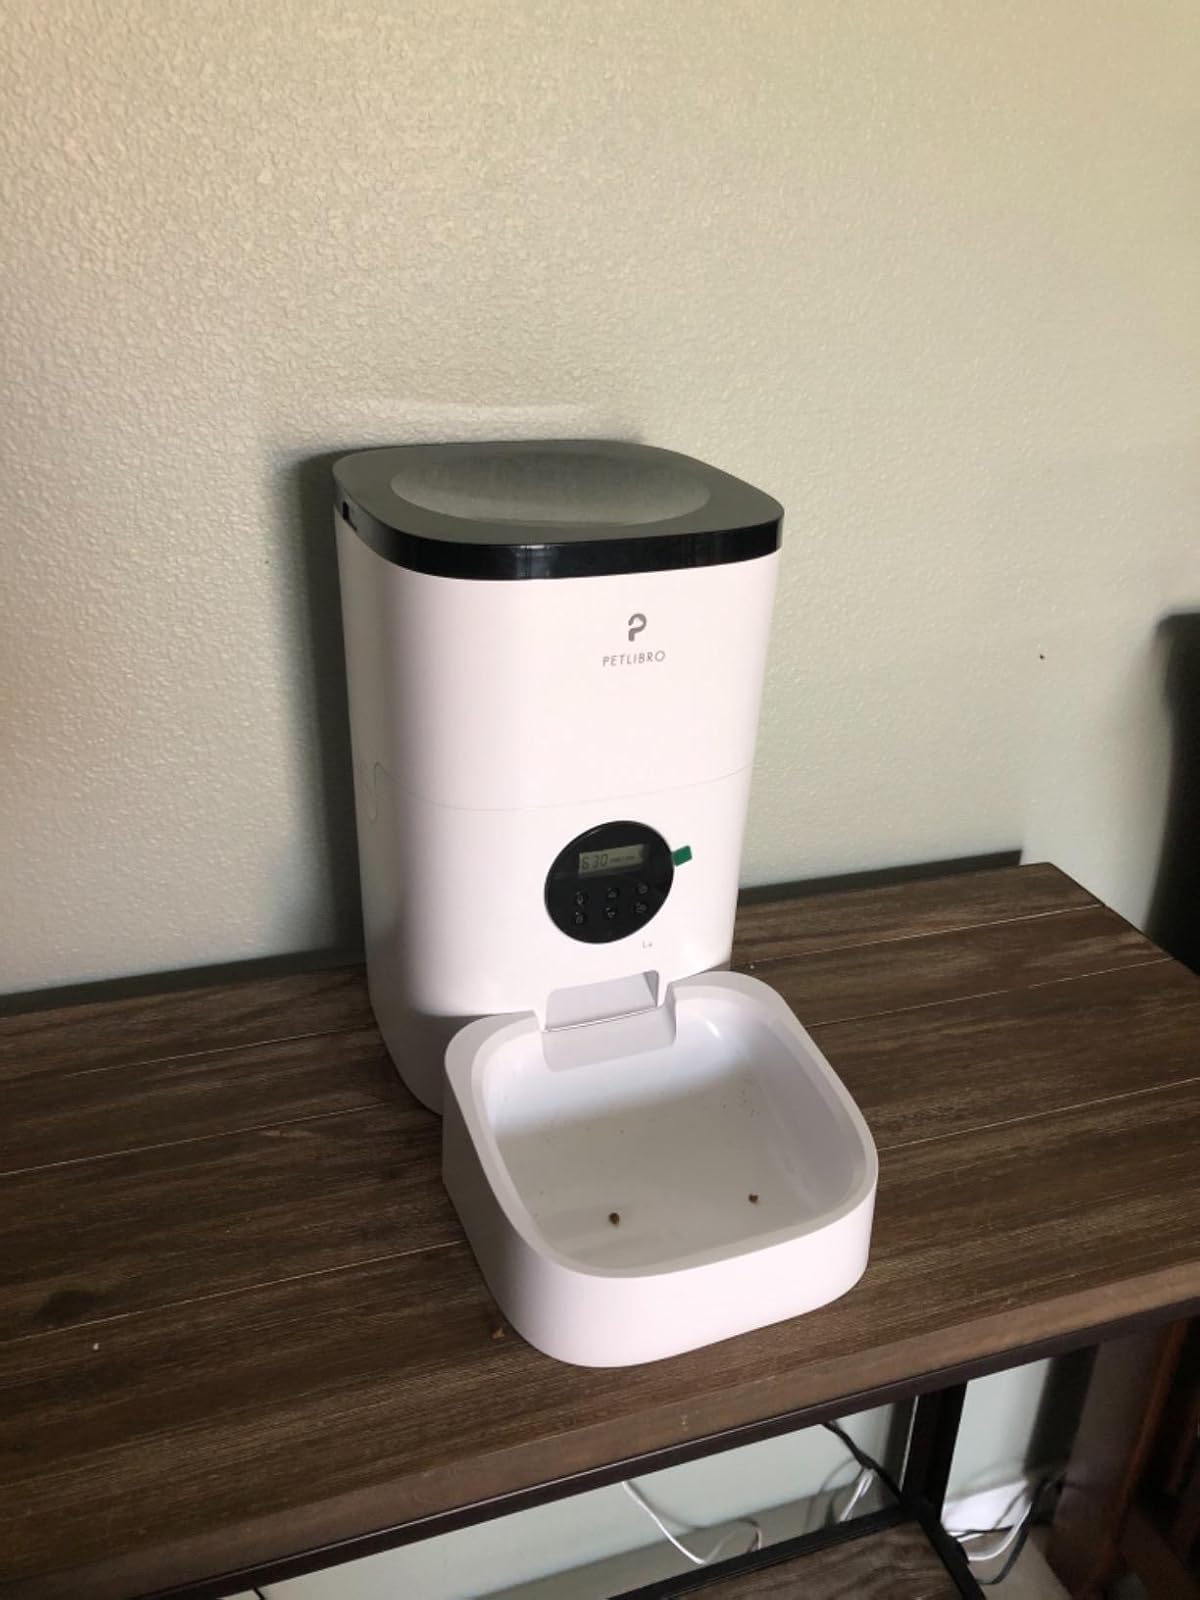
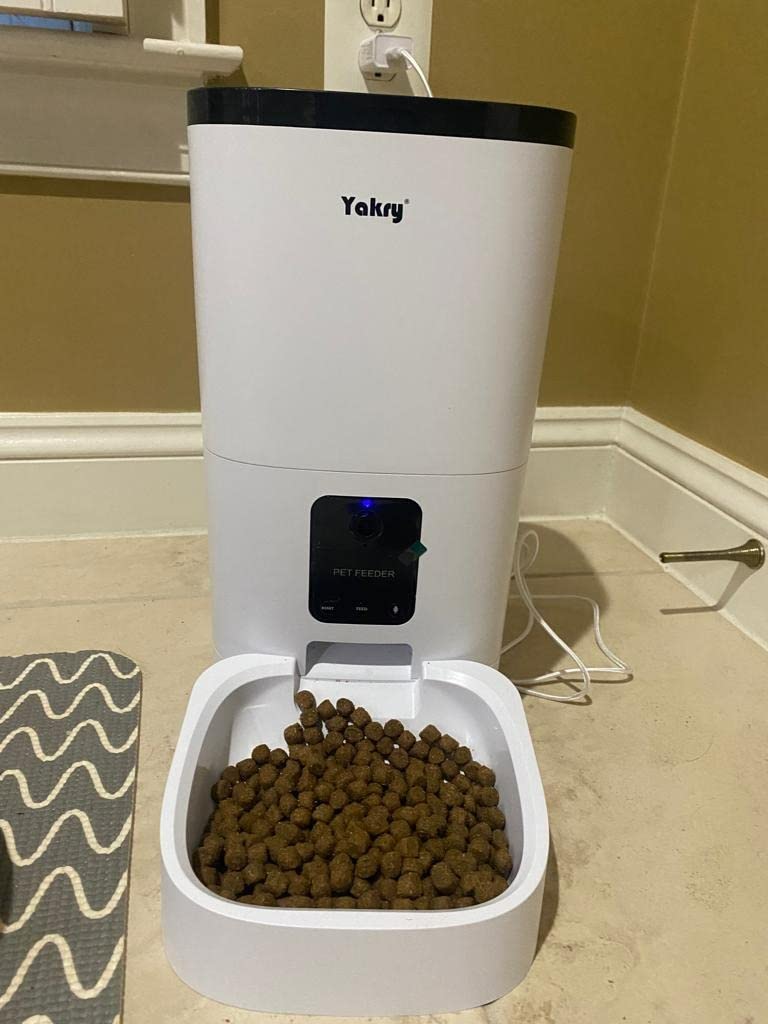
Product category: items_feeder
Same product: no